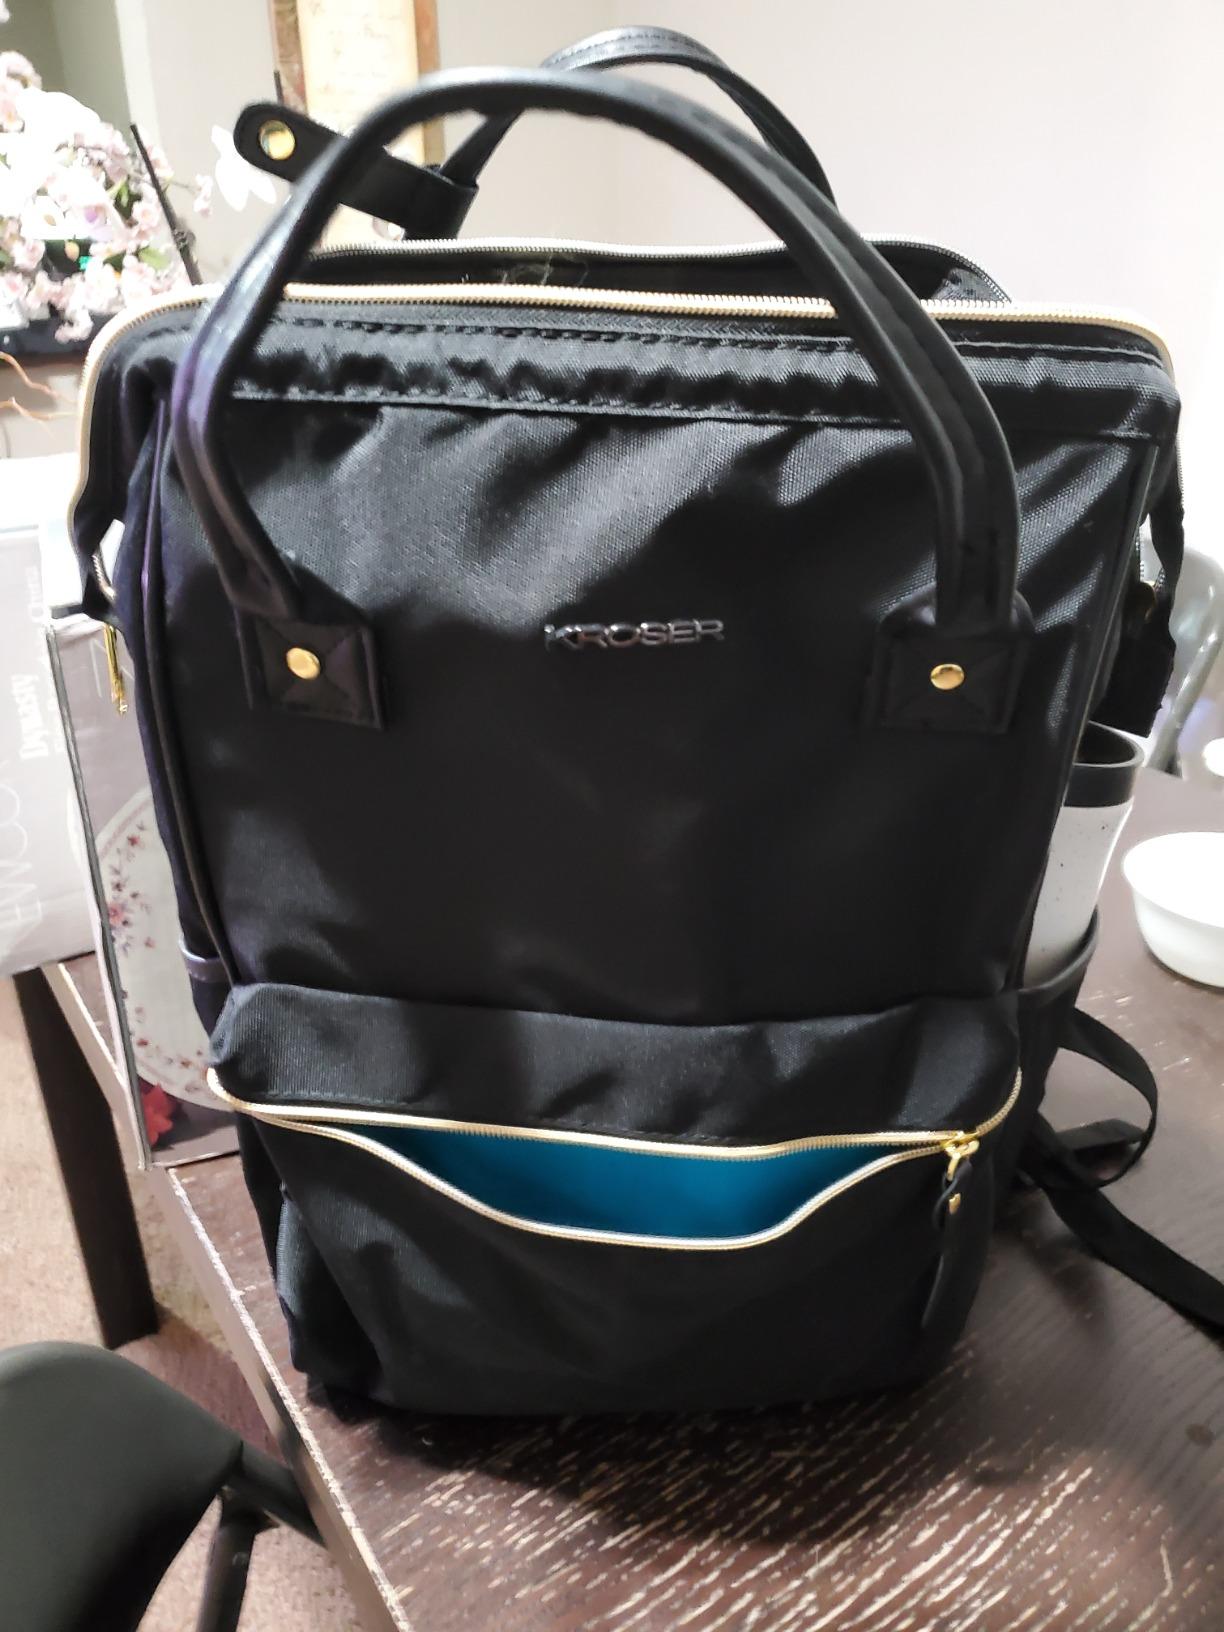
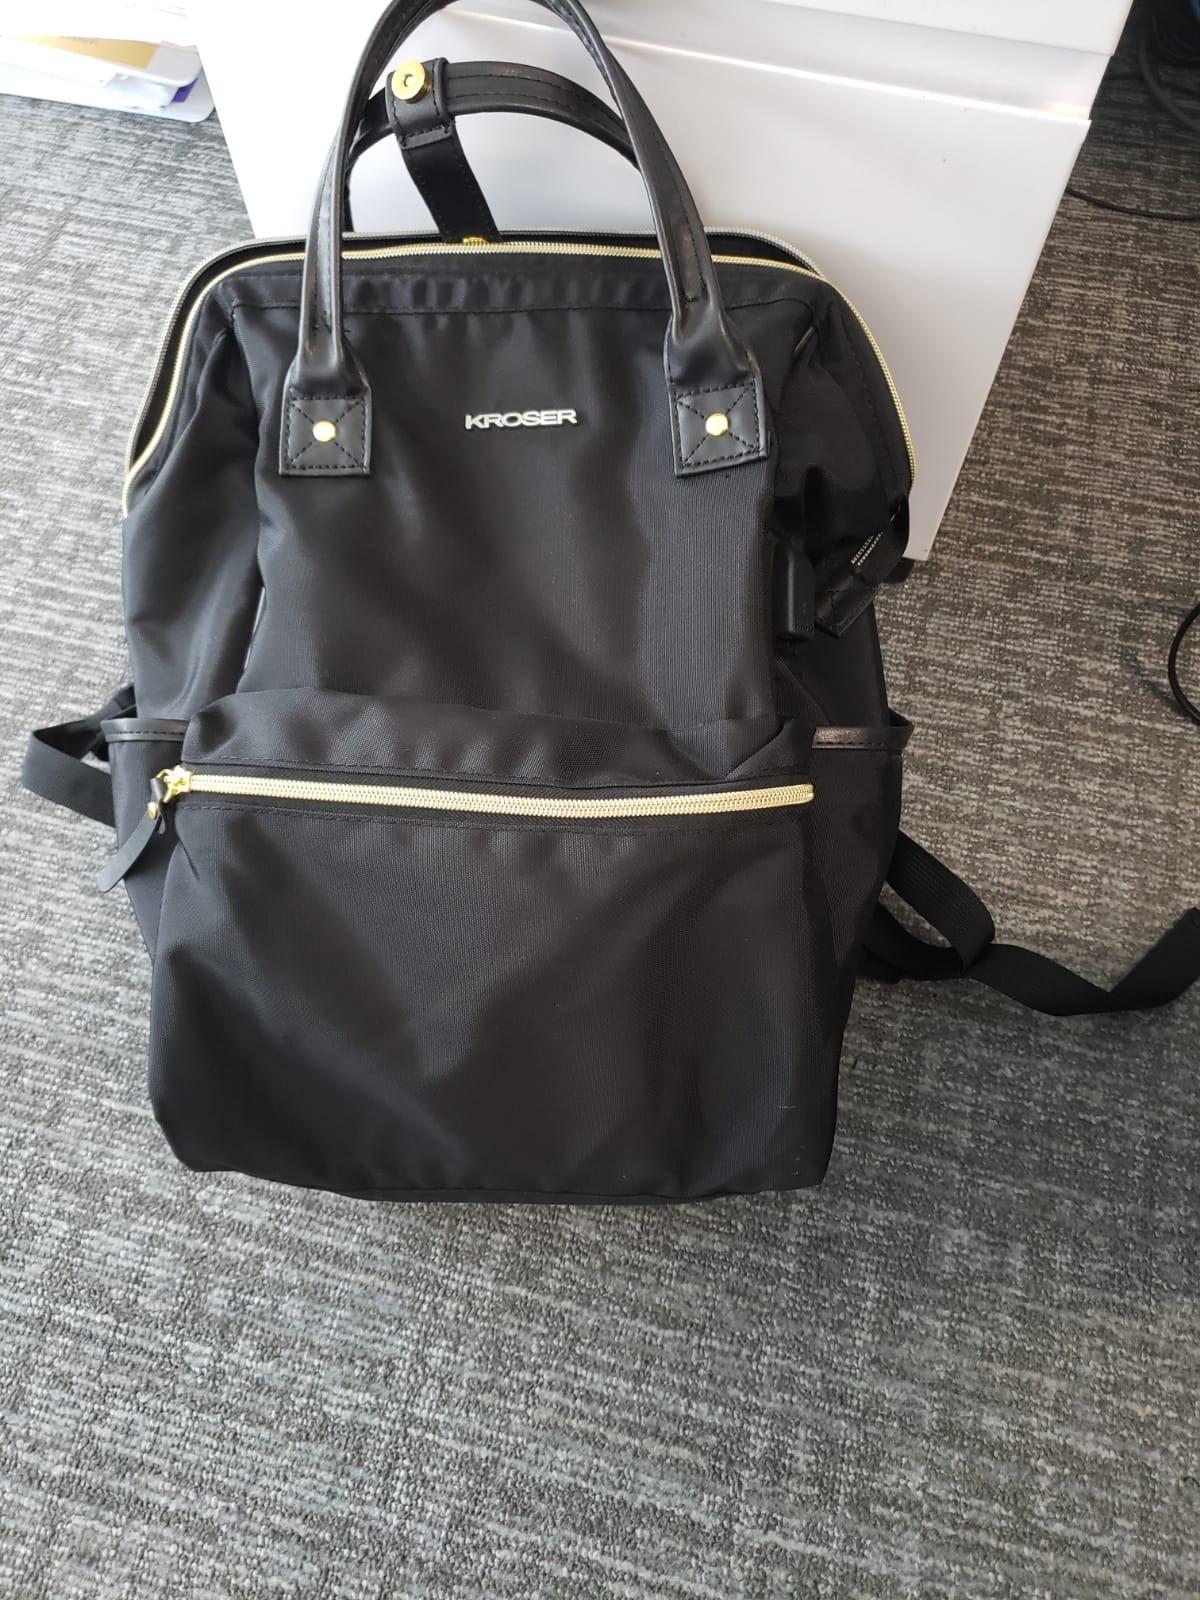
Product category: bag
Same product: yes